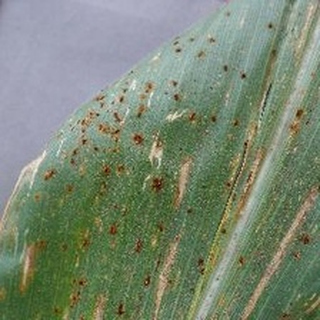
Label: corn_gray_leaf_spot